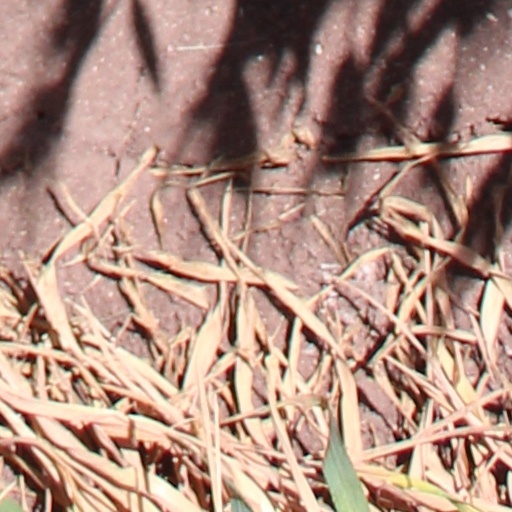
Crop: wheat